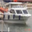
Label: ship